Don Cherry

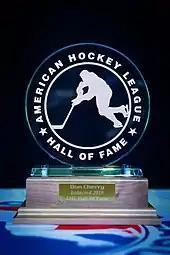
Cherry was inducted into the American Hockey League Hall of Fame in 2019.

Cherry played junior hockey with the Barrie Flyers and the Windsor Spitfires in the Ontario Hockey Association. Cherry won the Memorial Cup while playing defence in Barrie in 1953. He dropped out of high school, and in 1954 he signed with the American Hockey League's (AHL) Hershey Bears.